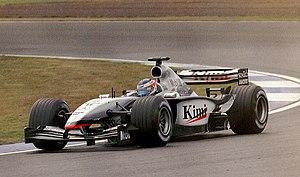
La McLaren MP4-18, également connue sous la dénomination McLaren MP4-18A, est une monoplace de Formule 1, conçue par Adrian Newey, Mike Coughlan et Neil Oatley pour l'écurie britannique McLaren Racing, qui aurait dû être engagée dans le cadre du championnat du monde de Formule 1 2003. Elle est pilotée par le Britannique David Coulthard et le Finlandais Kimi Räikkönen mais aussi par les pilotes-essayeurs de l'équipe, l'Autrichien Alexander Wurz et l'Espagnol Pedro de la Rosa.